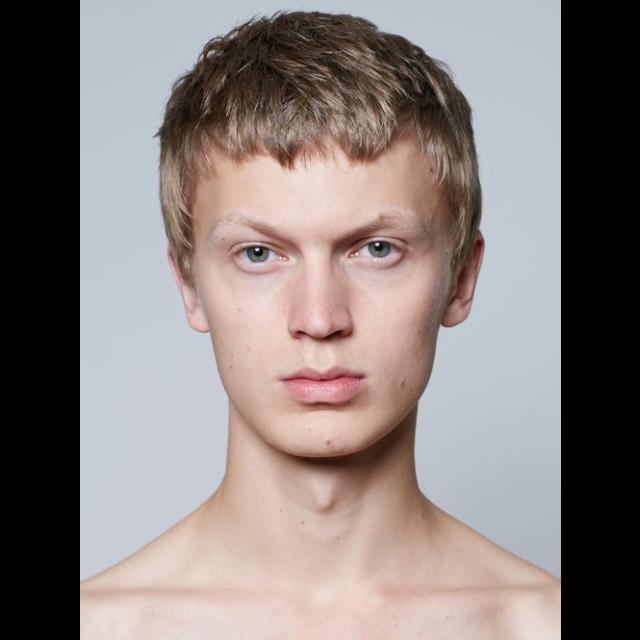
Portrait style: Real Portrait